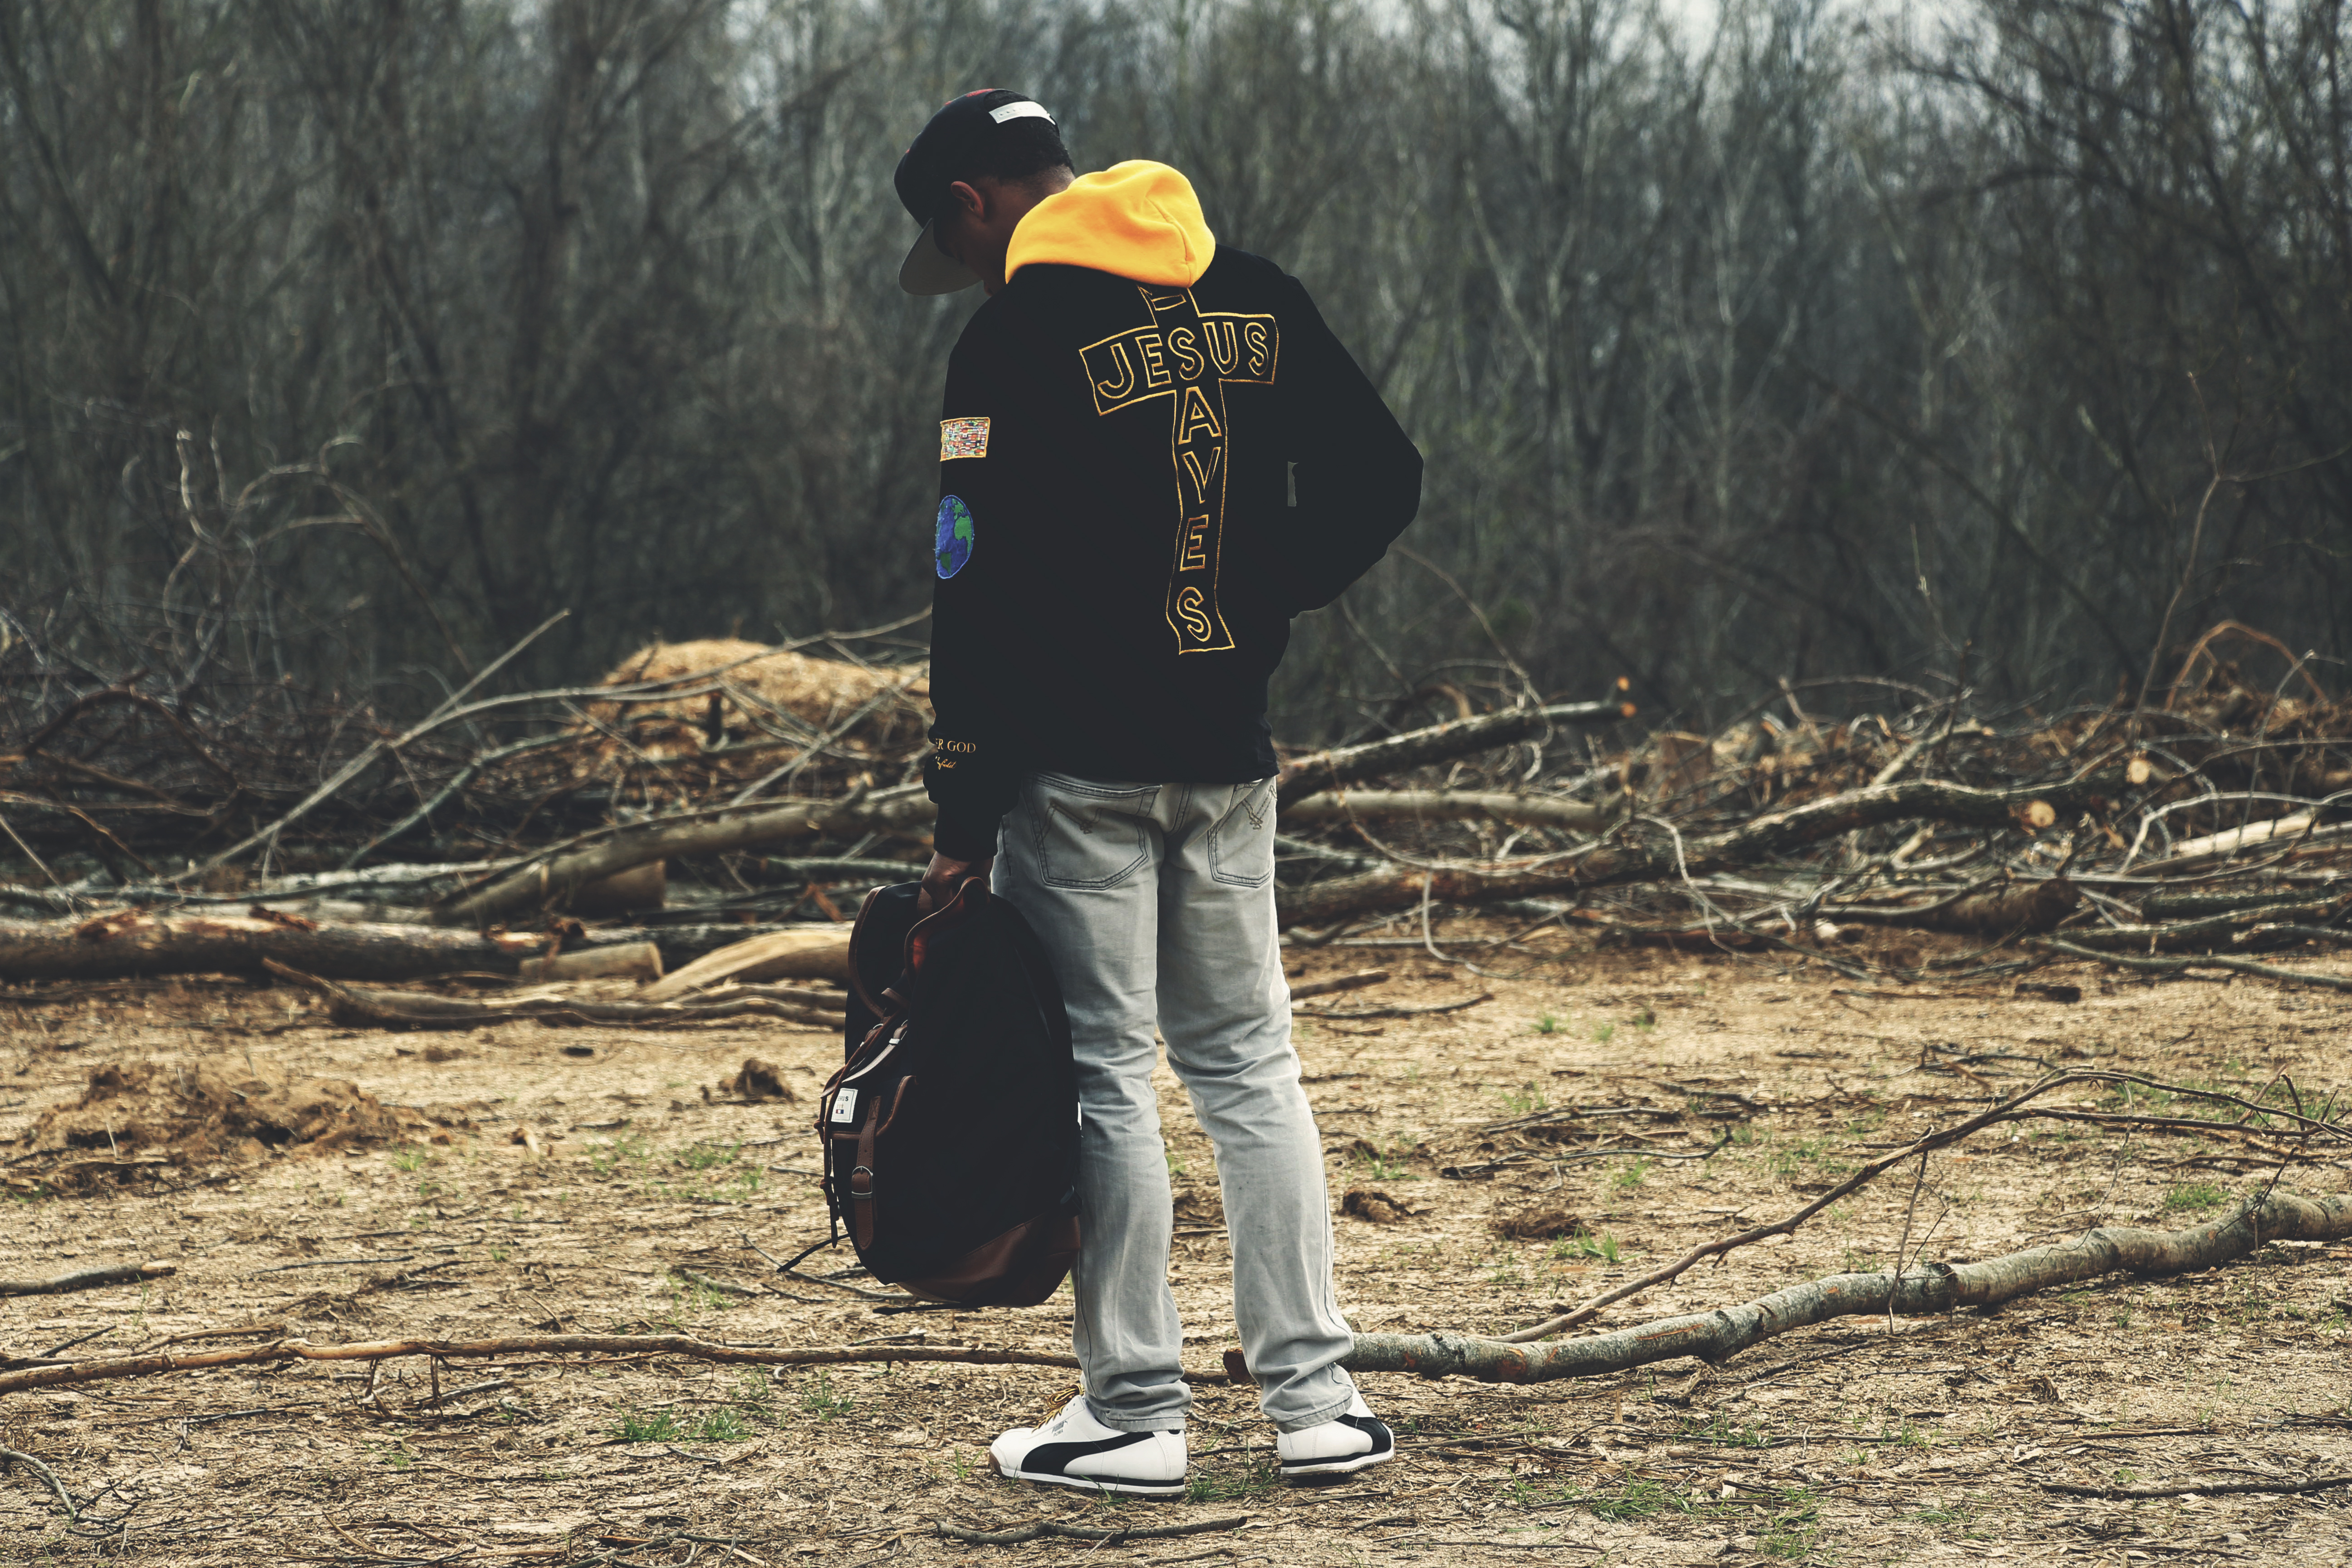
man, tree, person, model, soil, fashion, photoshoot